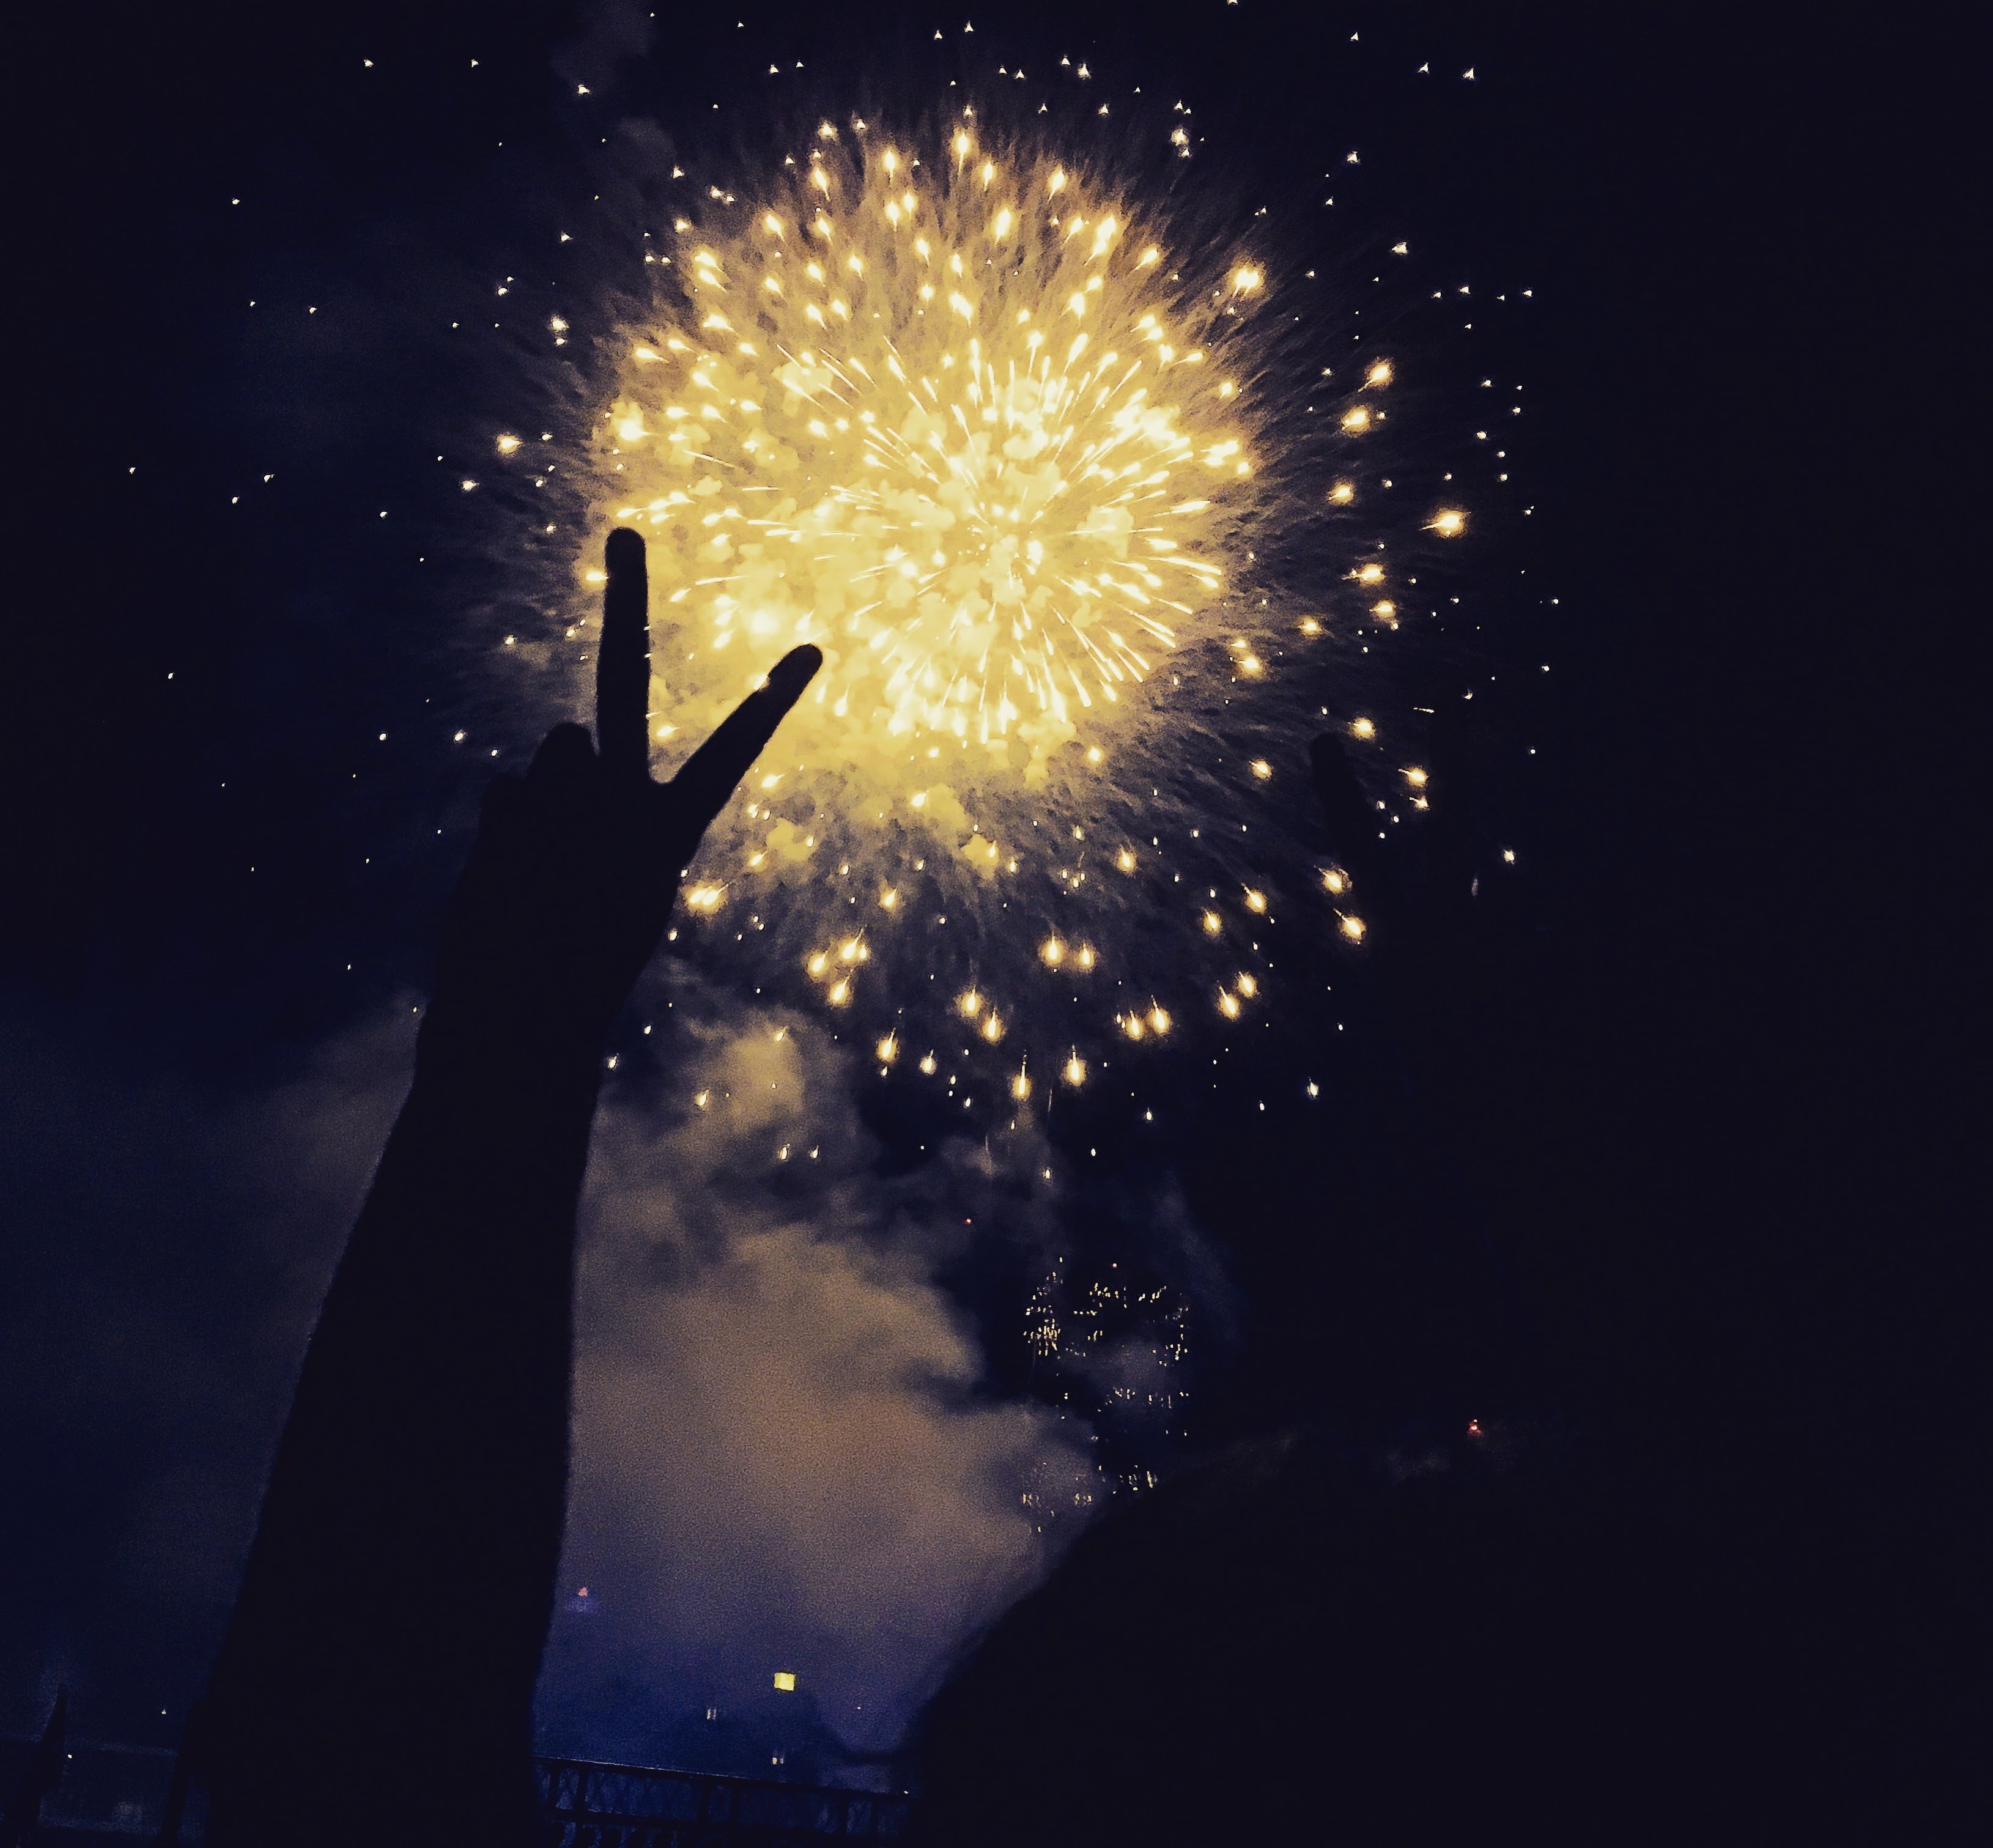
night, recreation, darkness, fireworks, event, midnight, outdoor recreation